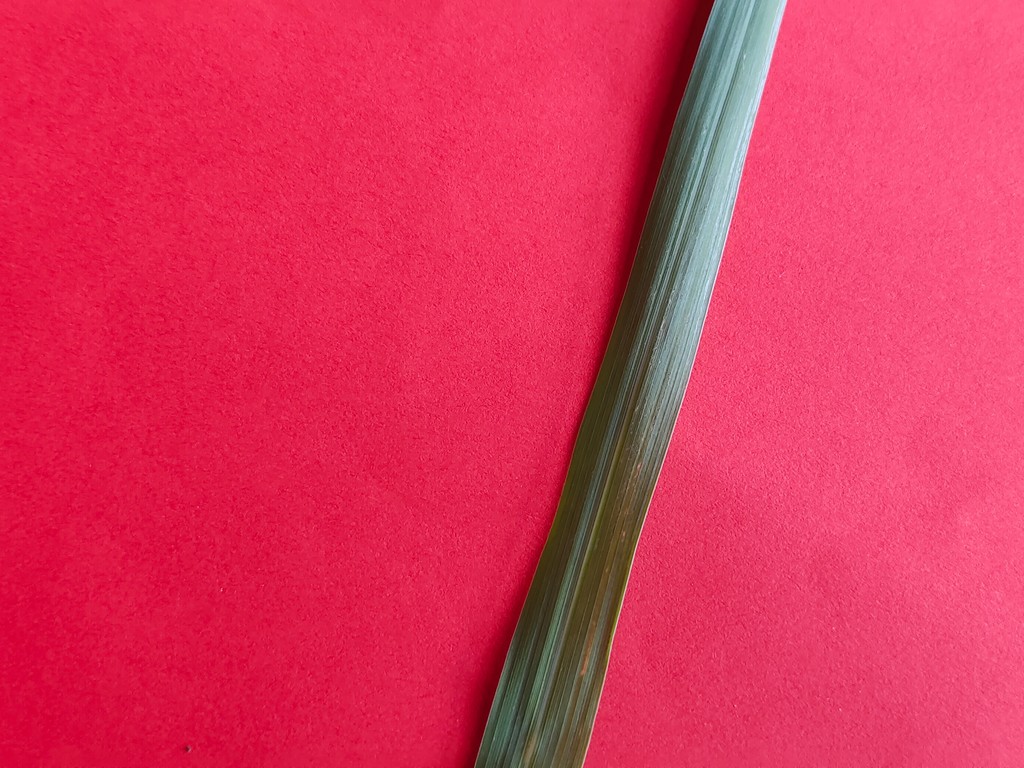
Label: Healthy